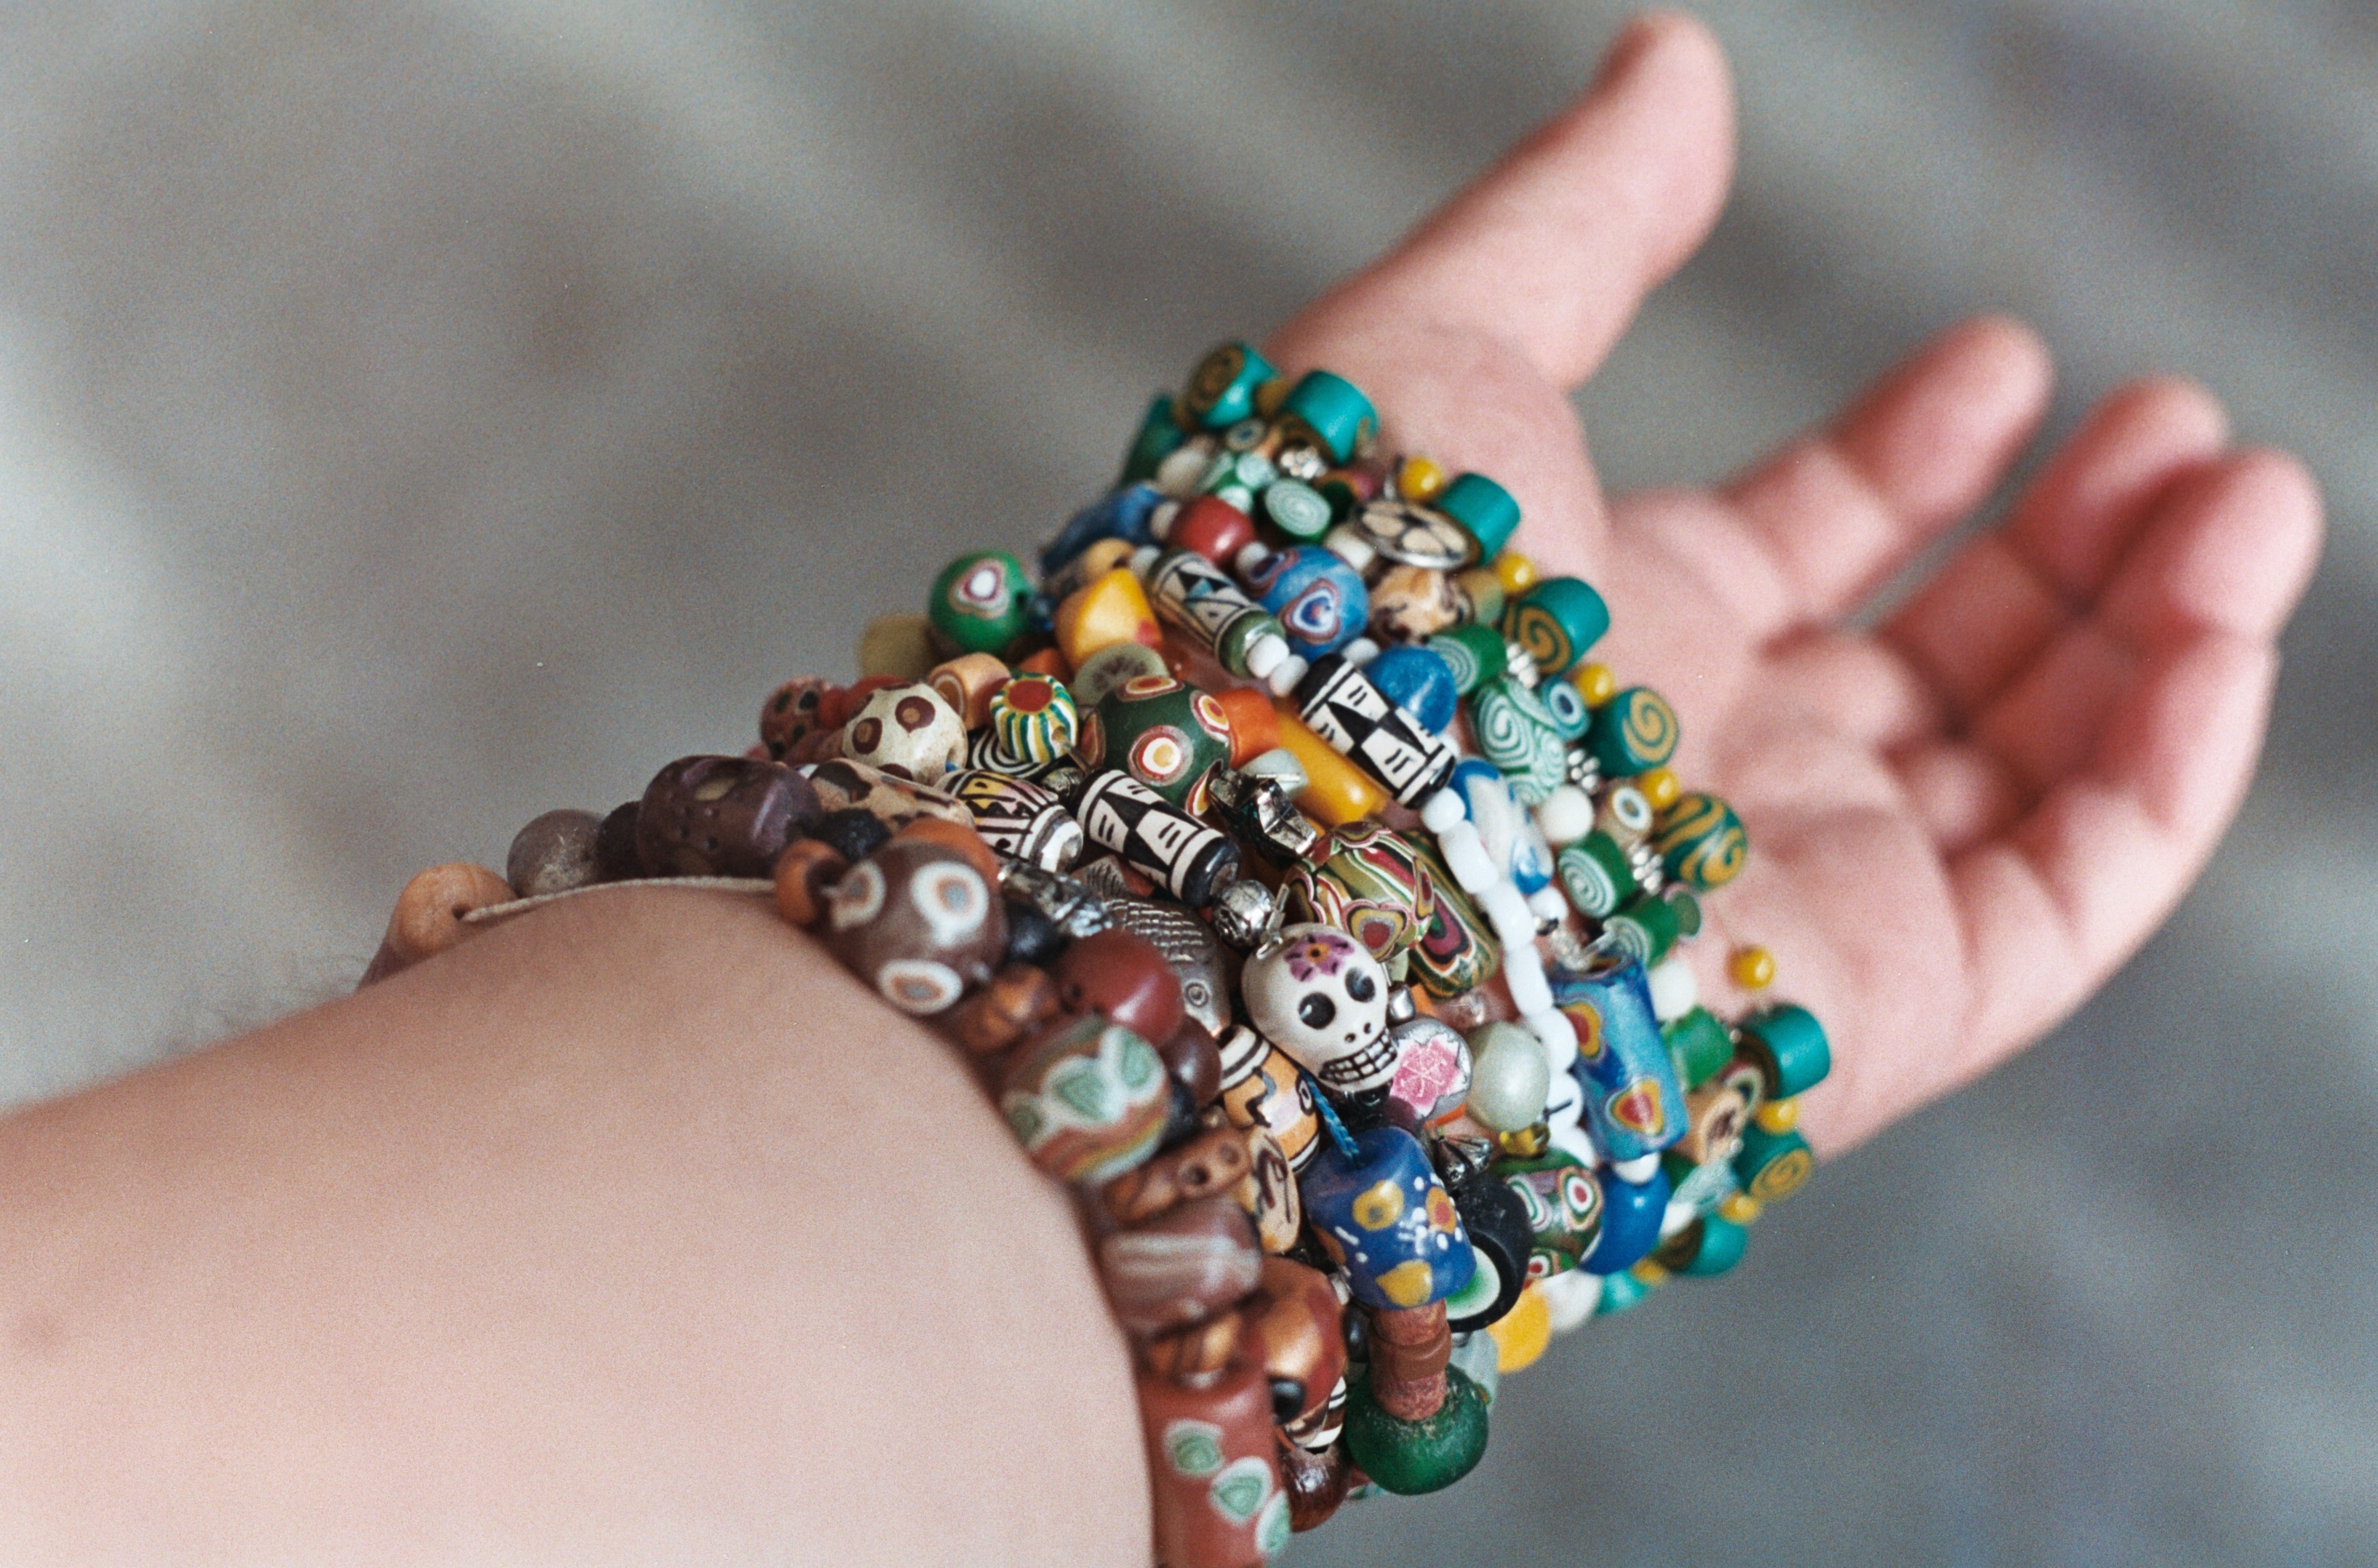
hand, ring, film, finger, bead, nail, skull, bracelet, jewellery, art, turquoise, manual, ussr, helios442, analogue, zenitb, kodakgold200, sovietcamera, testroll, firstroll, sekonicl208, jewelry making, fashion accessory